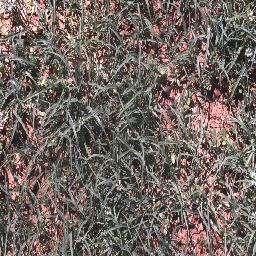
Label: negative